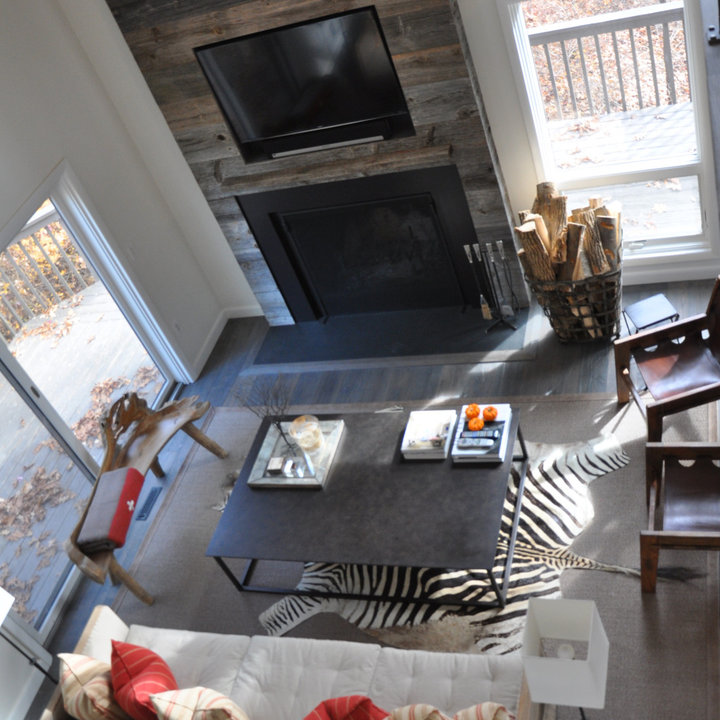
Style: Industrial